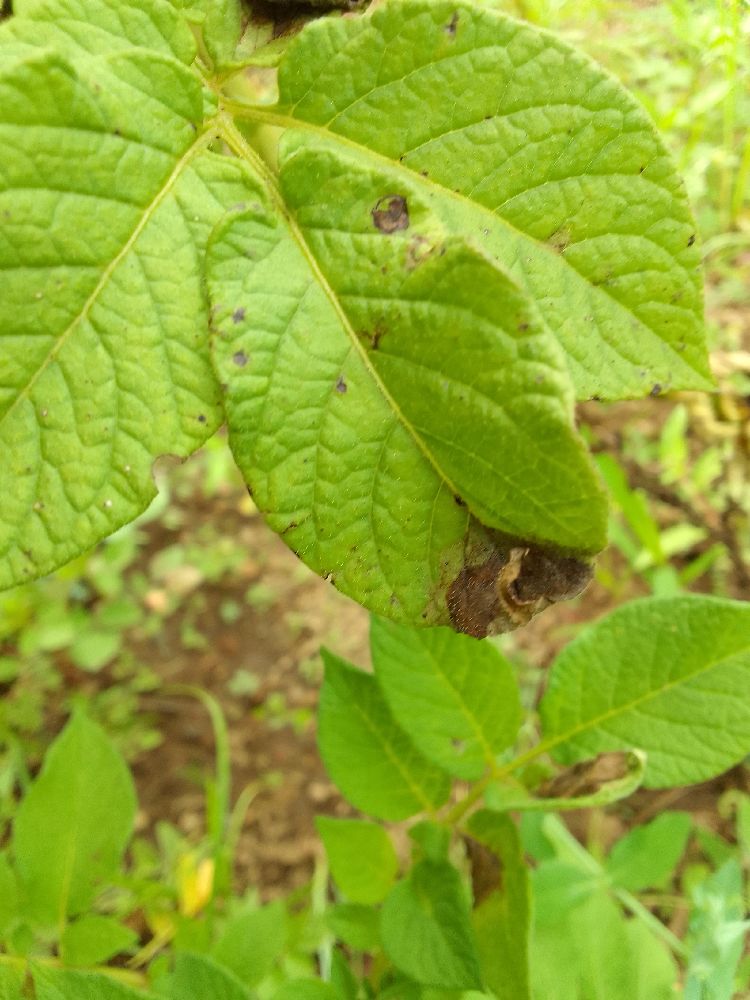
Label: Late blight